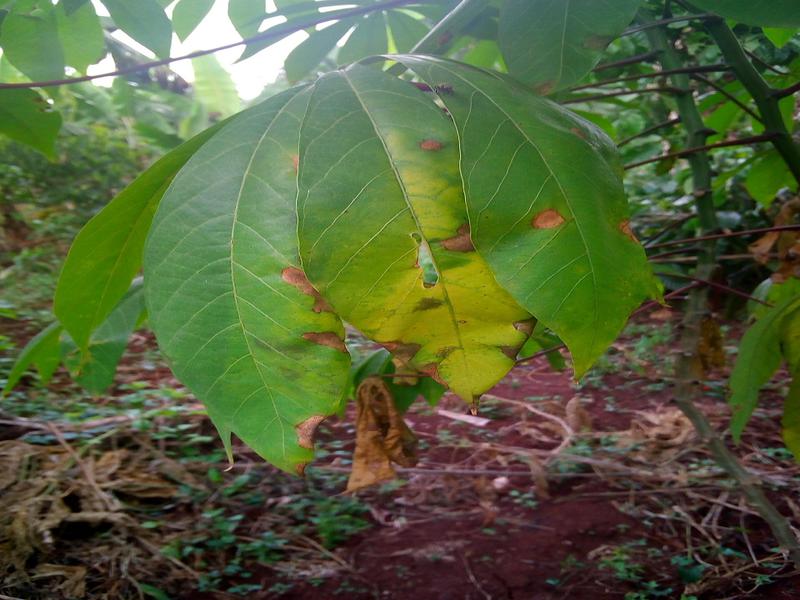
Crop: cassava
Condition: bacterial_blight